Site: brandenburg
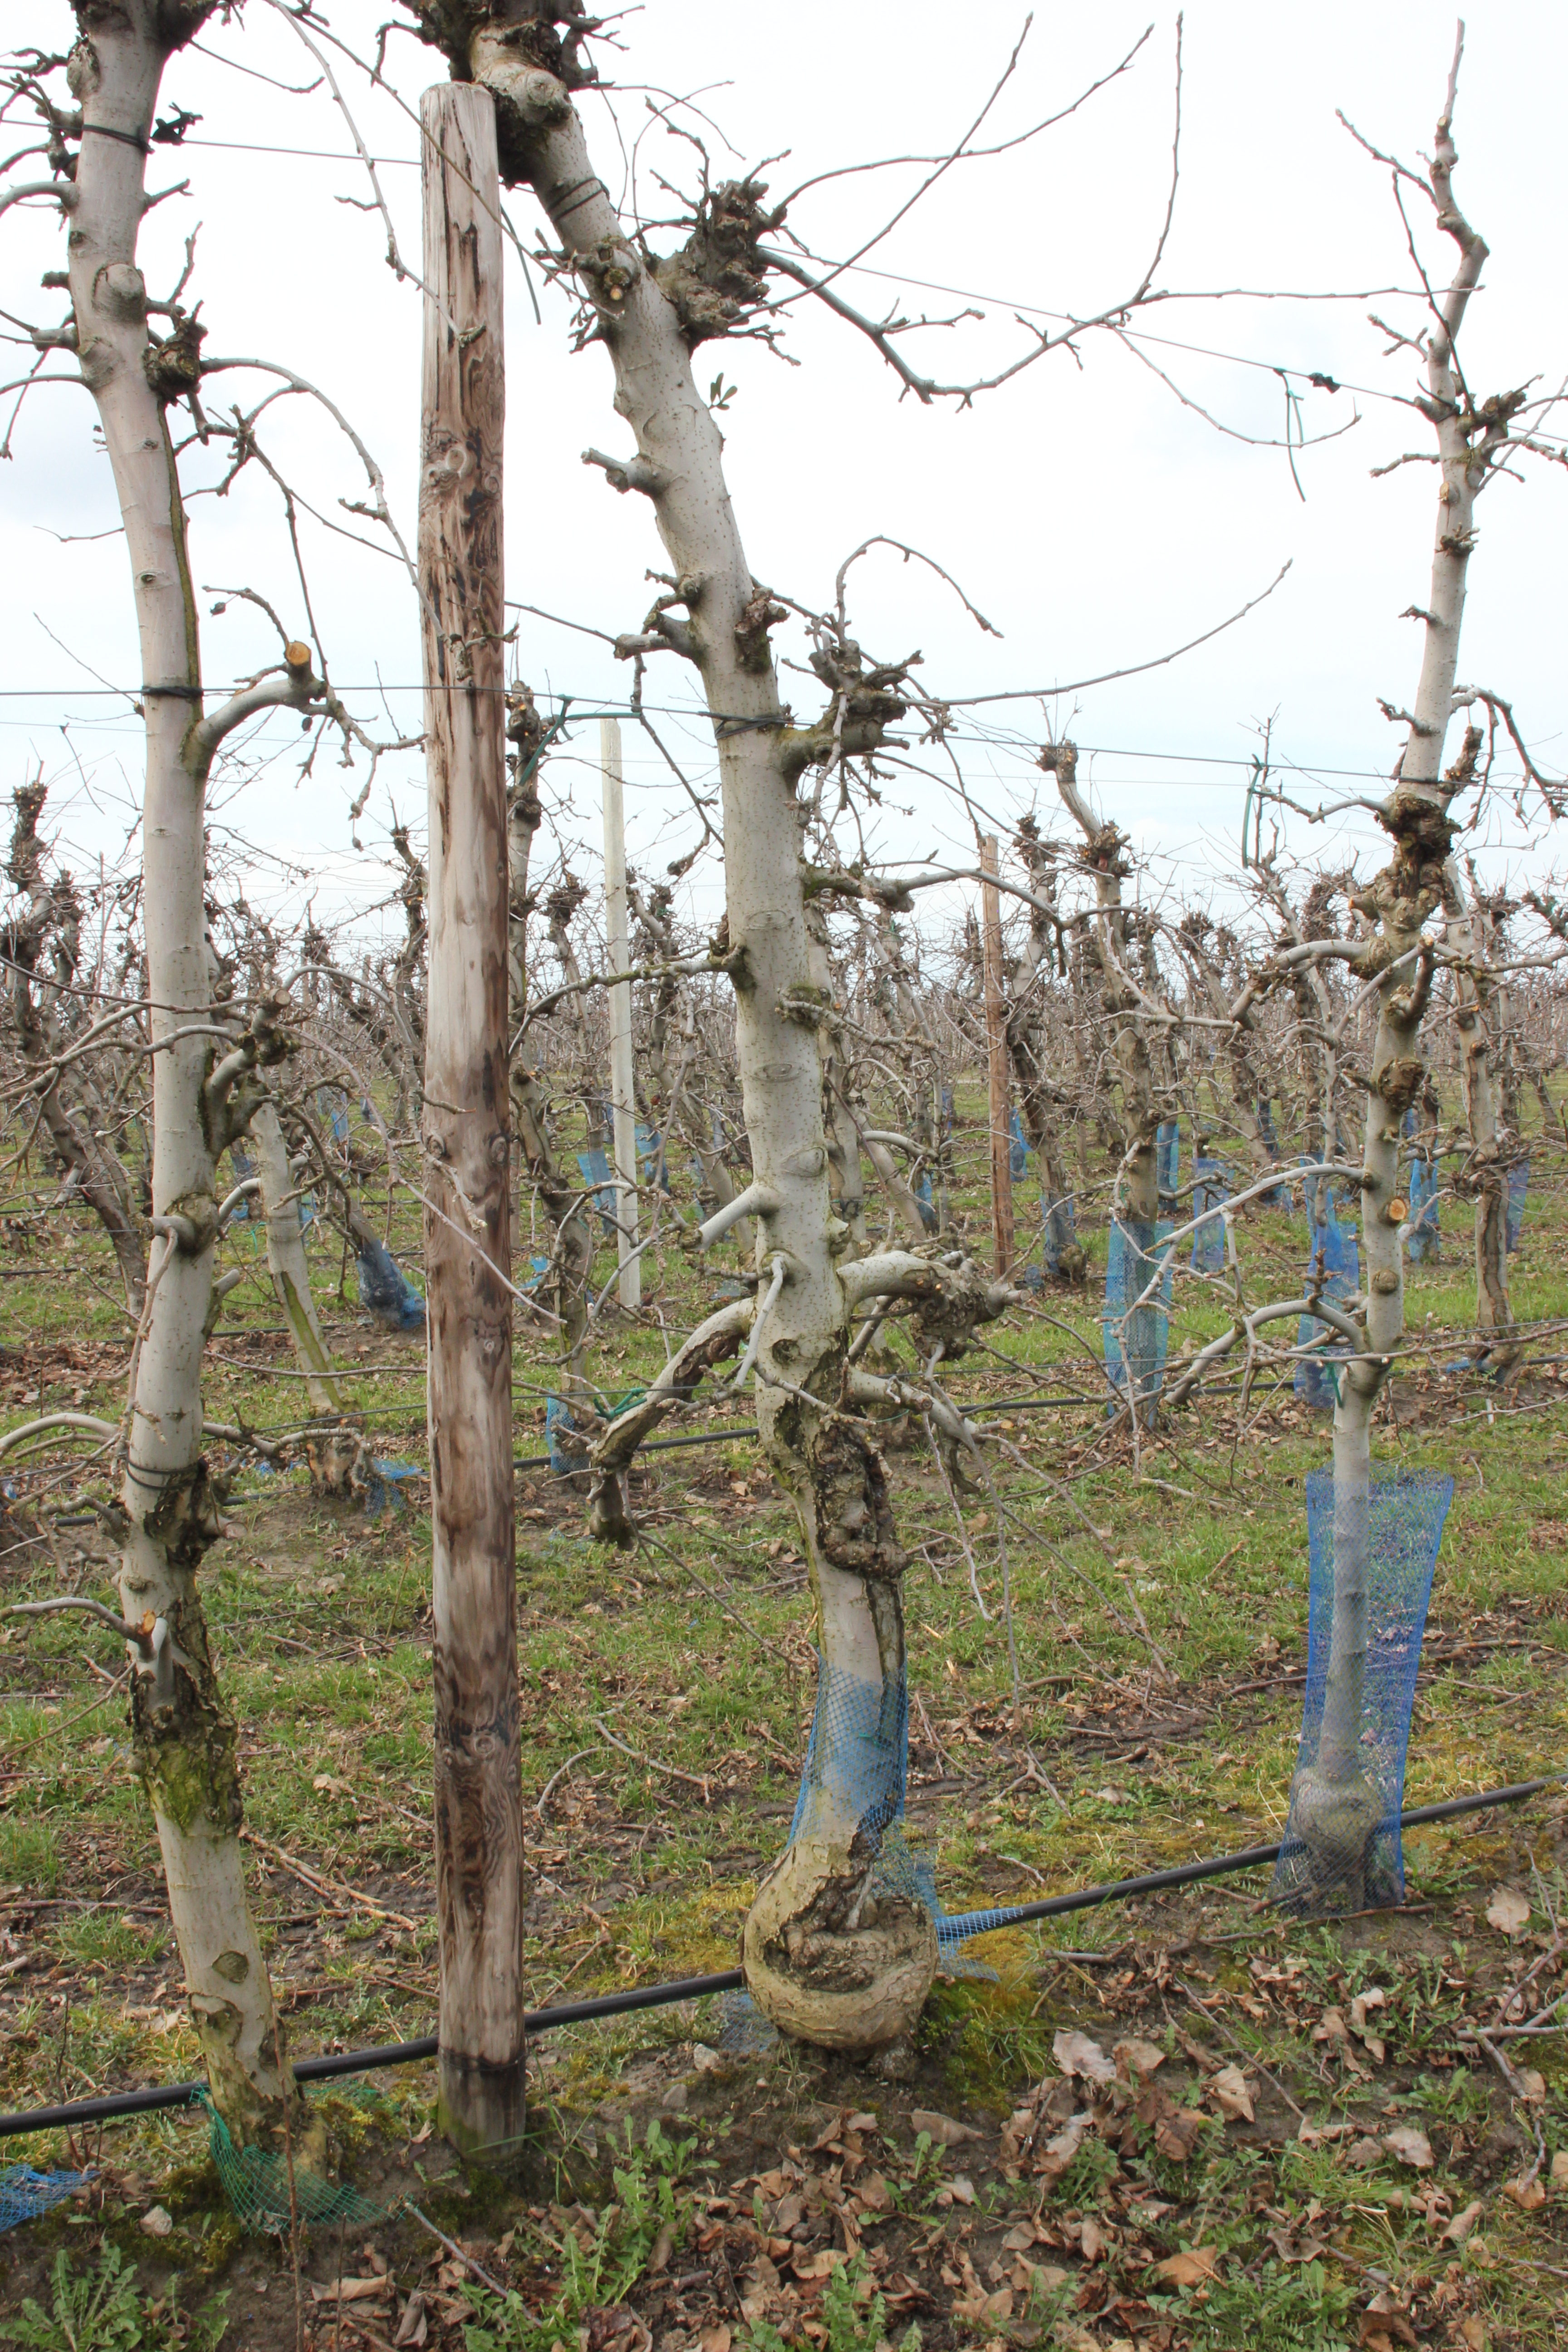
Growth stage (BBCH 01): Bud development